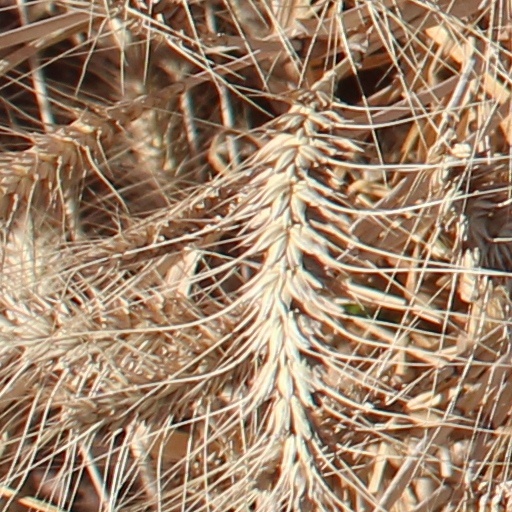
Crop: wheat